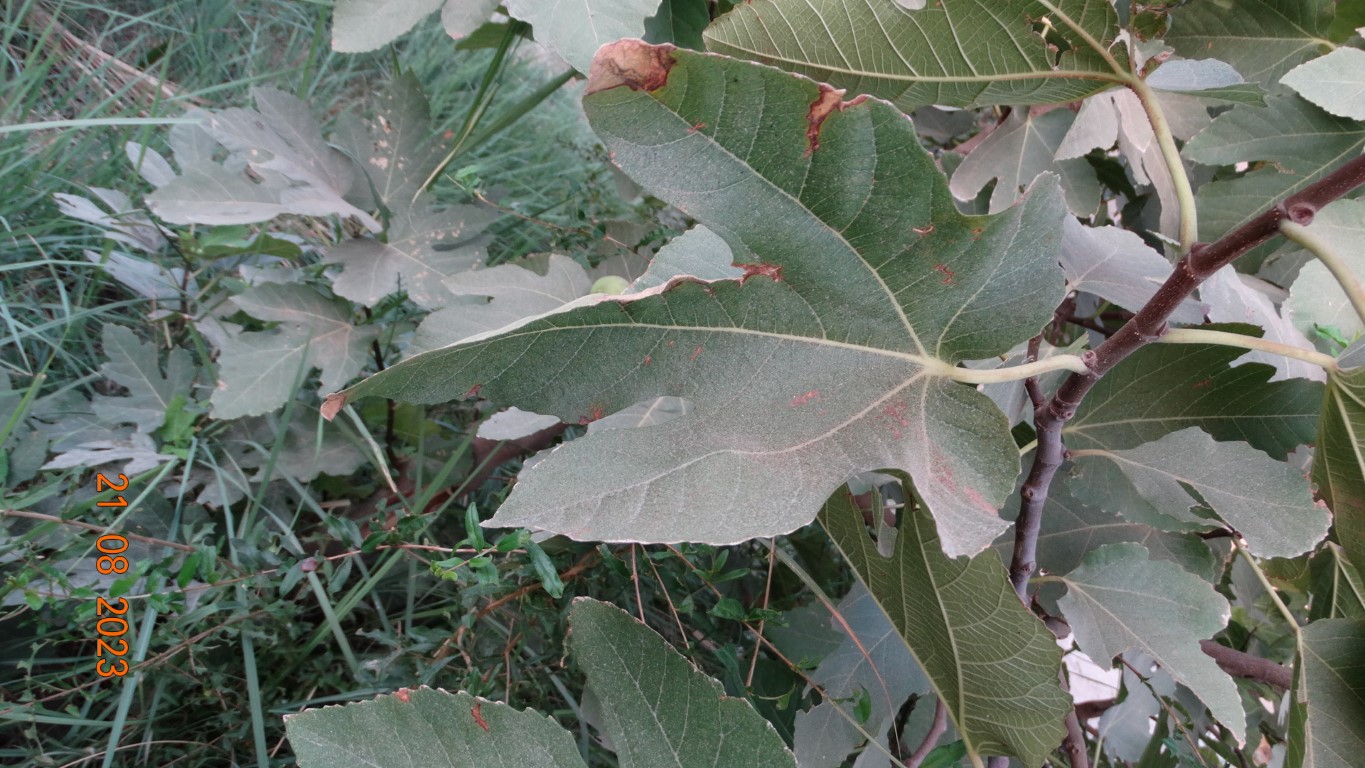
Label: infected